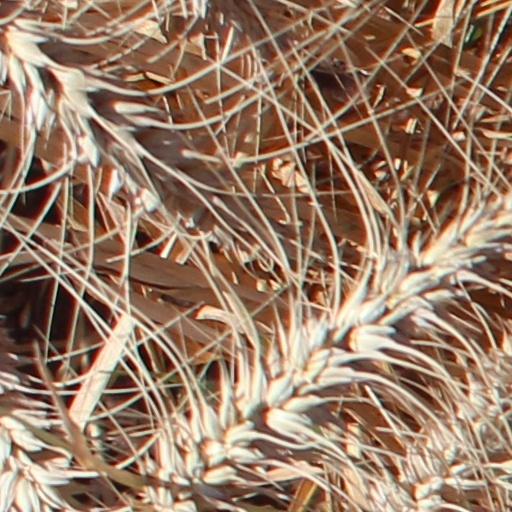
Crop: wheat